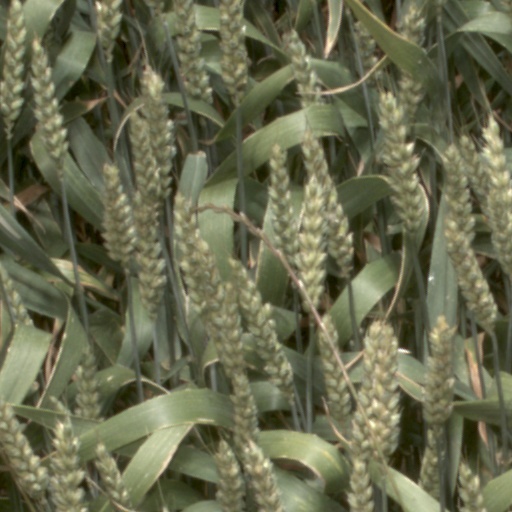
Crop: wheat